Ötzi

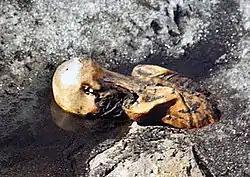
Ötzi, while still frozen in the glacier, photographed by Helmut Simon upon the discovery of the body in September 1991

By the most recent estimates, at the time of his death, Ötzi was tall, weighed about , and was about 45 years of age. When his body was found, it weighed . Because the body was covered in ice shortly after his death, it had only partially deteriorated. Initial reports claimed that his penis and most of his scrotum were missing, but this was later shown to be unfounded. Analysis of pollen, dust grains and the isotopic composition of his tooth enamel indicates that he spent his childhood near the present South Tyrol village of Feldthurns, north of Bolzano, but later went to live in valleys about farther north.